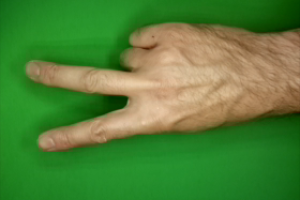
Label: scissors